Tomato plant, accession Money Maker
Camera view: vertical (180 deg); turntable rotation: 180 degrees
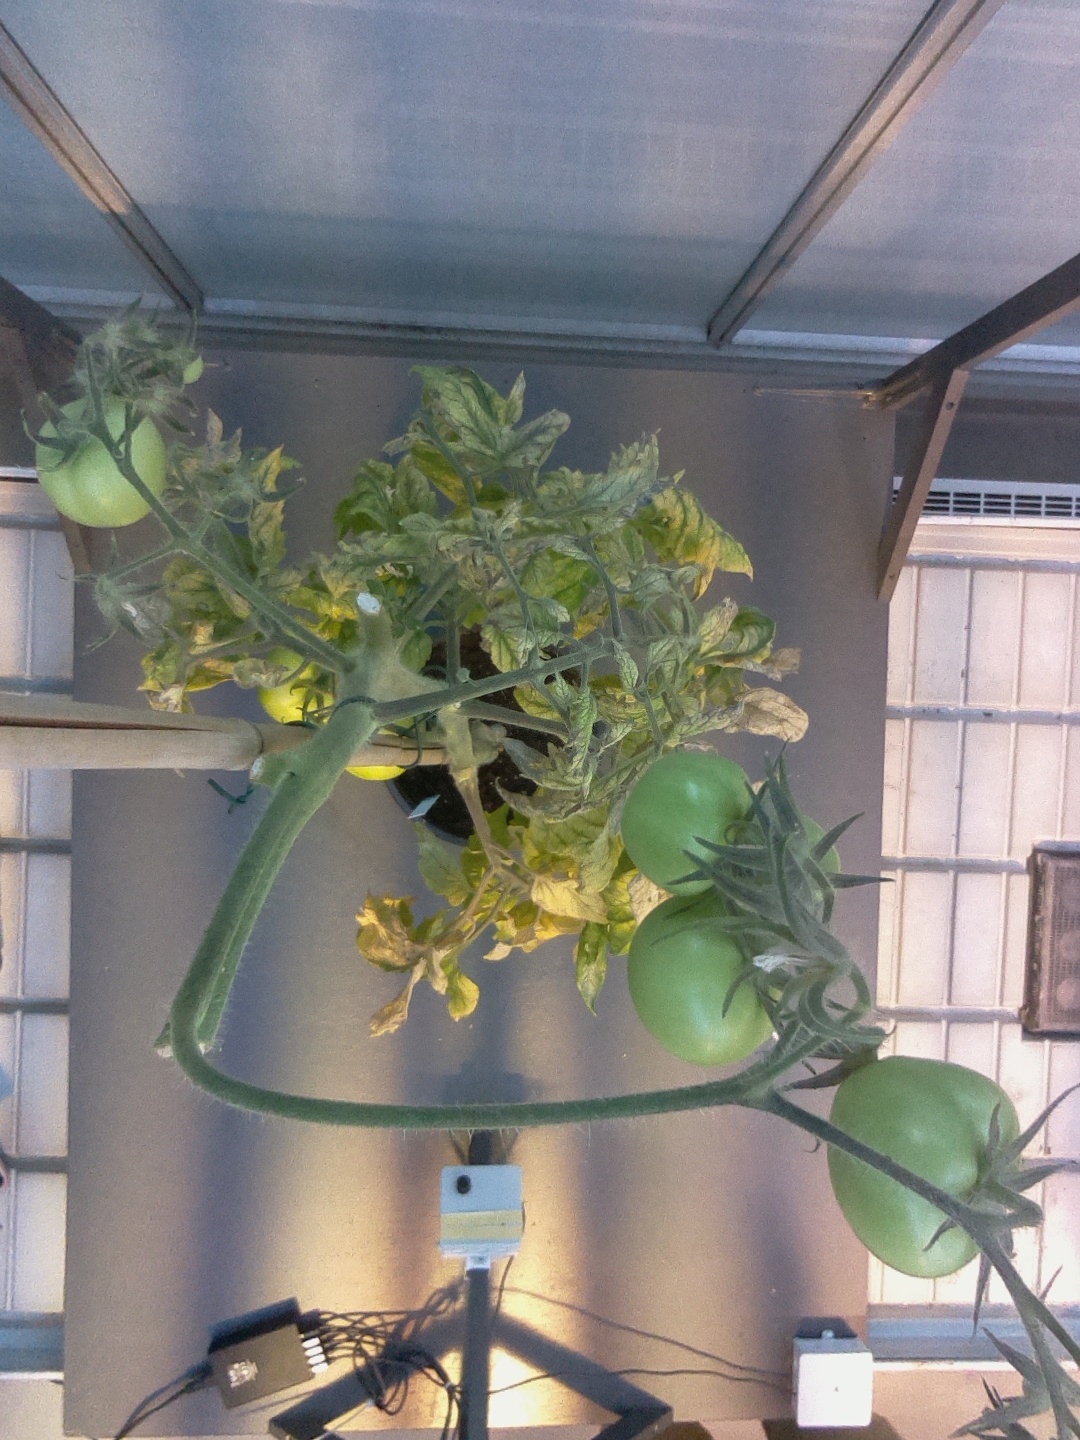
BBCH growth stage 79: 90% -100% of final fruit size